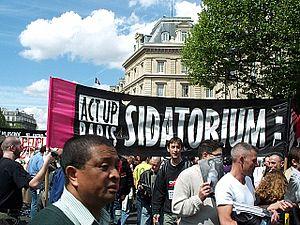
Act Up-Paris est une association militante de lutte contre le sida, issue de la communauté homosexuelle, créée le 9 juin 1989 par Didier Lestrade, Pascal Loubet et Luc Coulavin, suivant le modèle américain, né deux ans plus tôt. Ce modèle a essaimé essentiellement dans le monde occidental, chaque association bénéficiant d'une totale autonomie, et se caractérise par un certain nombre de techniques activistes relatives tant à la visibilité de la lutte engagée qu'au mode de fonctionnement interne du collectif.